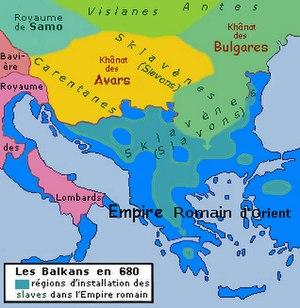
Carte des Balkans et l'an 680
Par différence de l’histoire naturelle de la péninsule, l’histoire des Balkans concerne les humains de cette région. Elle a produit de fortes convergences génétiques, culturelles et linguistiques. Cette riche histoire humaine est pourtant l’objet d’une multitude de revendications et de controverses nationalistes dues à la « balkanisation » voulue et inaugurée en 1878 par le Congrès de Berlin pour diviser la péninsule en petites puissances rivales, processus qui a fait dire à Winston Churchill : « la région des Balkans a tendance à produire plus d’histoire qu'elle ne peut en consommer ».
L'Histoire de la Hongrie remonte au haut Moyen Âge, lorsque la plaine de Pannonie est colonisée par les Magyars, un peuple nomade venu du centre-nord de la Russie actuelle. En 895 est fondée une principauté, puis en 1000 le royaume de Hongrie qui existe jusqu'en 1946 à l'exception d'un court intermède républicain entre 1918 et 1919. Au sortir de la Seconde Guerre mondiale, la République est de nouveau proclamée. Elle devient une République populaire après la prise du pouvoir par les communistes. En 1956, le régime est fortement ébranlé par l'insurrection de Budapest, mais se maintient grâce à l'aide des Soviétiques. En 1989, au moment de la chute des régimes communistes en Europe, la Hongrie met fin au régime de parti unique et adopte la démocratie.
Le Monténégro, bien qu'étant le dernier État à avoir obtenu en Europe son indépendance, possède une longue histoire de plusieurs siècles.
L'histoire de la Macédoine du Nord, petit État du sud des Balkans, commence, au sens strict, lors de son indépendance vis-à-vis de la République fédérative socialiste de Yougoslavie en 1991. Dans un sens plus large, l'histoire de la « Macédoine », dont traite le présent article, concerne un ensemble géographique et historique bien plus vaste, habité par de nombreux peuples au cours du temps. Le territoire ainsi désigné a maintes fois changé de forme et fut inclus dans divers États successifs. La république actuelle n'occupe que le tiers du royaume antique. Elle regroupe la majorité des Slaves macédoniens, parlant une langue slave, également présente en Bulgarie du sud-ouest et en Grèce du nord, et linguistiquement proche du bulgare. La République de Macédoine du Nord abrite aussi des minorités albanaises, valaques et tsiganes.
L'histoire de la Croatie est marquée par une alternance entre périodes d'indépendance et périodes d'intégration dans un État multinational.